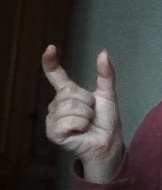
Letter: nun